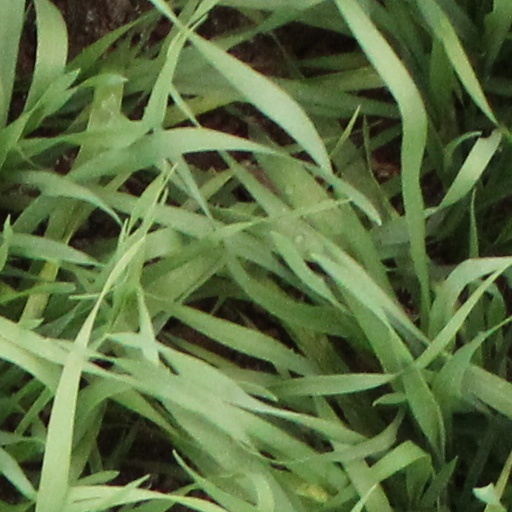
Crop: wheat